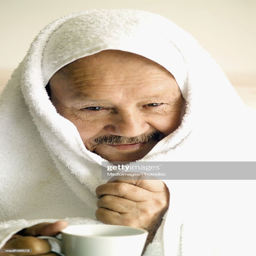
senior man with towel wrapped around head and holding a coffee cup , close - up